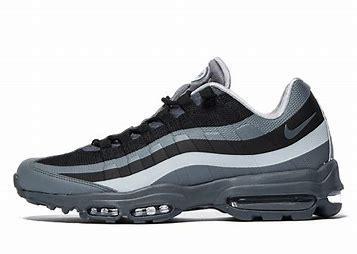
Brand: Nike
Model: Air Max 95 Essential